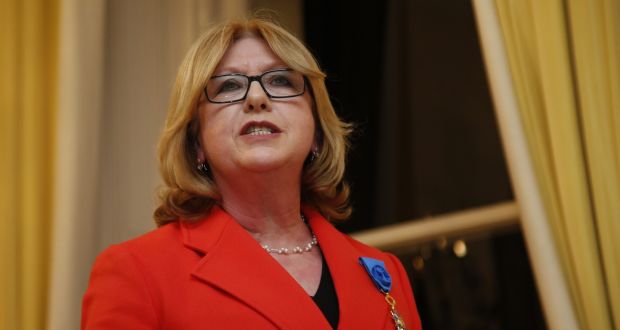
Gender: women